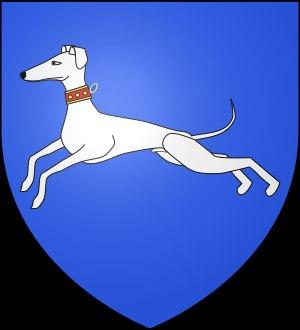
vers 900-942 : Foulques Iᵉʳ le Roux, comte d'Anjou, fils d'Ingelger, marié à Roscille, fille de Garnier de Loches.